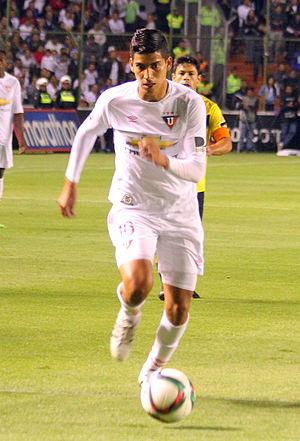
José Francisco Cevallos Enríquez, né le 18 janvier 1995 à Guayaquil en Équateur, est un footballeur international équatorien. Il évolue actuellement au CS Emelec au poste de milieu défensif. Il est le fils de l'ancien gardien de but José Cevallos.